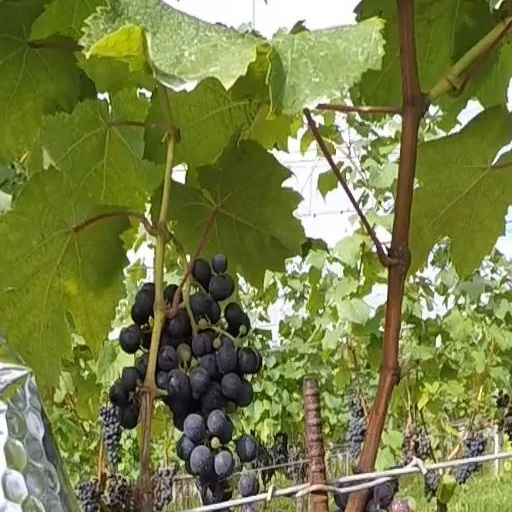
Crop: grape